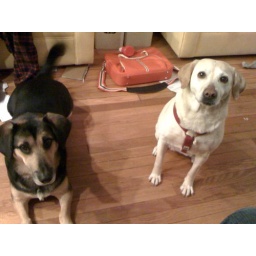
Only one of these two dogs crapped in the house this morning. -- Rob Blatt. rob.blatt@gmail.com